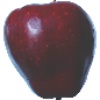
Label: Apple Red Delicious 1